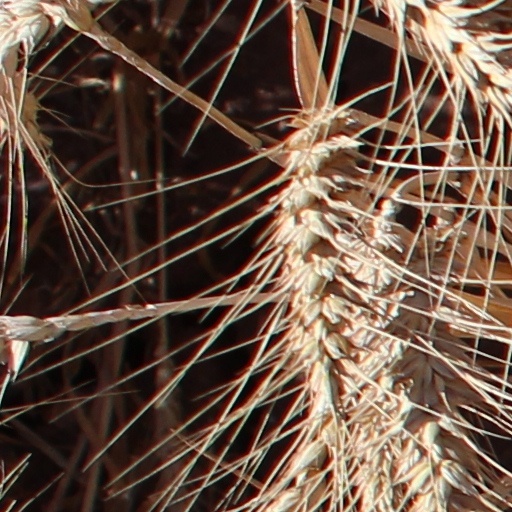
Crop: wheat